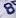
Number: 8